Edmundston

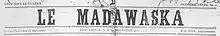
First number of Edmundston's native newspaper, Le Madawaska, authored by Albert-M. Sormany & Maximilien-D. Cormier. Dated 27 November 1913.

Edmundston hosts two provincial historical sites: